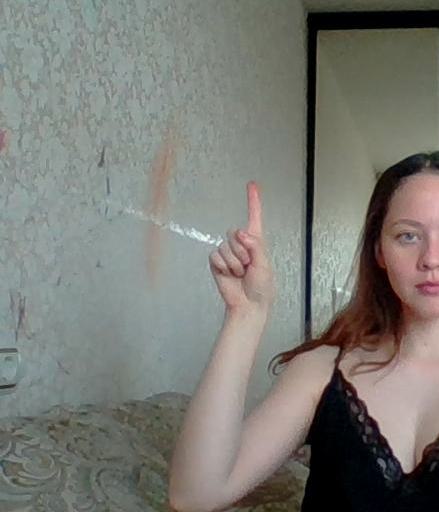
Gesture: one